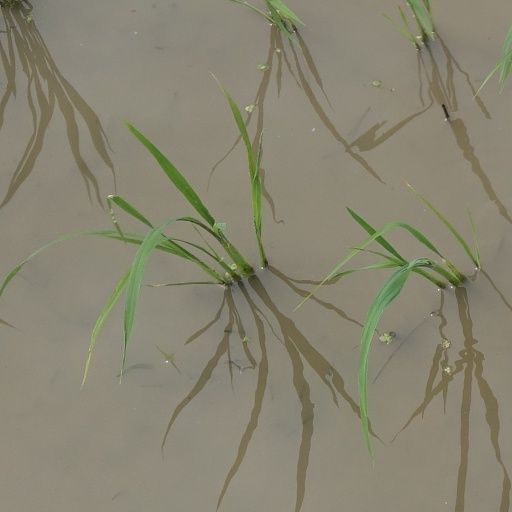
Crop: rice